Olympic Pylon

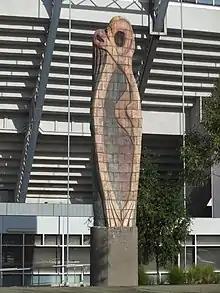
The sculpture outside the Melbourne Sports and Entertainment Centre

Olympic Pylon is a 1956 ceramic sculpture by Australian artist Arthur Boyd. It was included on the Victorian Heritage Database on 7 May 2001.